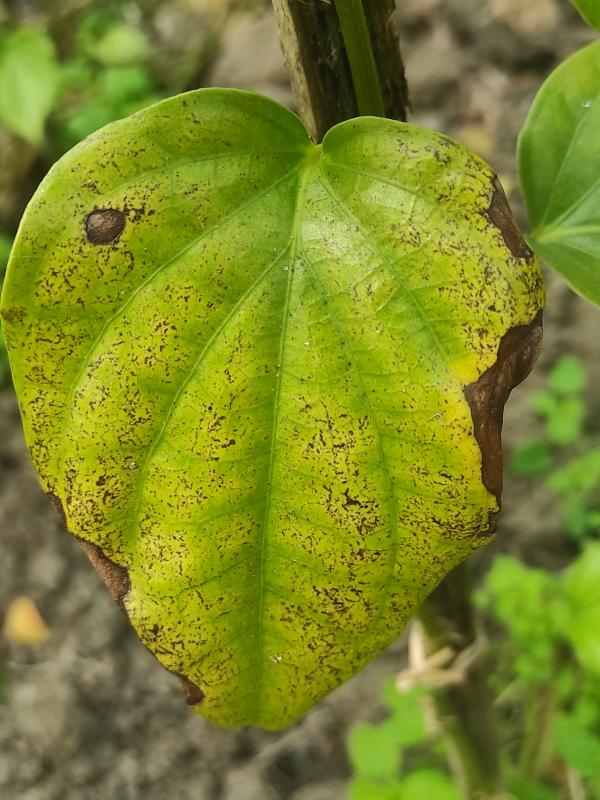
Label: Fungal_Brown_Spot_Disease